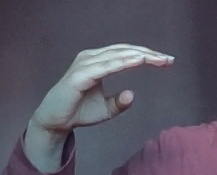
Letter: jeem